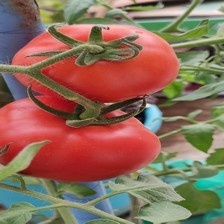
Label: tomato